Poznań Stadium

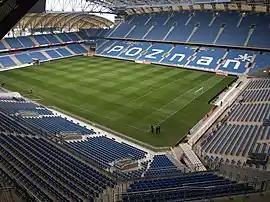
Stadium interior in 2010

Construction works of the Municipal Stadium began in 1968. Like most stadiums in those times, it was built on artificial hills on which concrete benches and crown of the stadium was later formed. The construction consisted of three stands (in a characteristic U-shaped style), while the place dedicated for the fourth stand was left free. Swimming pool and gyms were supposed to be built there, but that plan was never realized. It took almost 12 years to complete the whole structure. The first match of the new stadium was a 1–1 draw between Lech Poznan and Motor Lublin played on 23 August 1980 with an audience of 18,000 people. The first goal scorer for the home team at the new stadium was Marek Skurczyński.